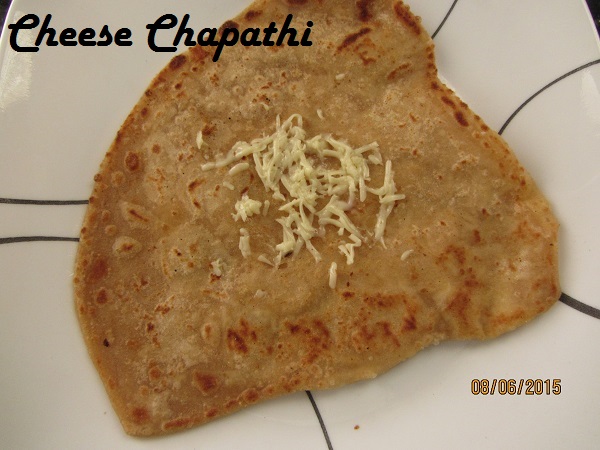
Dish: chapati